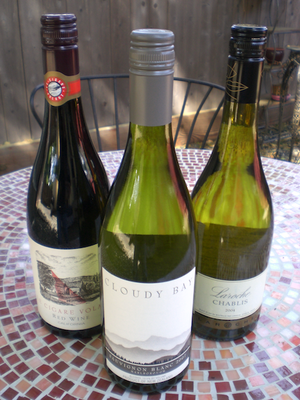
ProWein est organisé depuis 1994 par le Messe Düsseldorf Group. C'est un salon réservé uniquement aux professionnels. Il se déroule sur trois jours au Düsseldorf Exhibition Centre et, au fil des éditions, il s'est affirmé avec Vinexpo comme le grand rendez-vous des opérateurs et décideurs internationaux du secteur des vins et spiritueux.
Une capsule à vis sert à fermer hermétiquement les bocaux de conserve en verre et les bouteilles comportant un col fileté. Ces bouteilles, à l'inverse de celles qui sont fermées par des capsules, peuvent être rebouchées. Les capsules à vis existent dans une variété de dimensions, de formes et de matériaux.